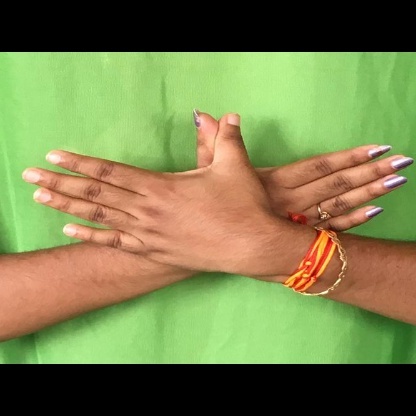
Mudra: Garuda